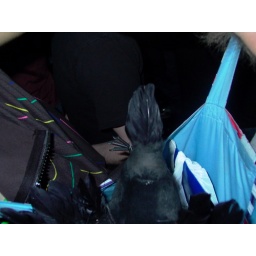
a bird in the bag